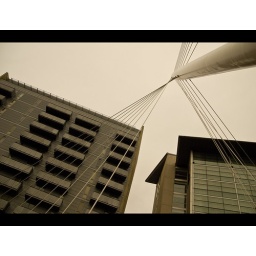
View of support stucture of bridge over Manchester ship canal.